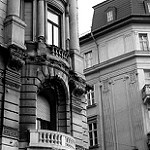
Scene: Outdoor